Index of South Georgia and the South Sandwich Islands–related articles

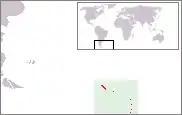
The location of the British Overseas Territory of South Georgia and the South Sandwich Islands

Articles related to the British Overseas Territory of South Georgia and the South Sandwich Islands include: